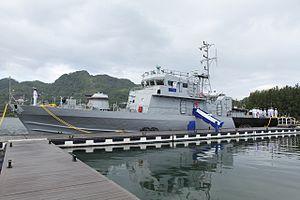
La Garde côtière des Seychelles est une branche de la Force de défense du peuple des Seychelles créée en 1993. Il s'agit d'un service maritime, militaire et multi-missions. Ils ont récemment acquis la responsabilité de la recherche et sauvetage en cas d'incident de navire ainsi que de la protection de l'environnement de la Division des services portuaires et maritimes.